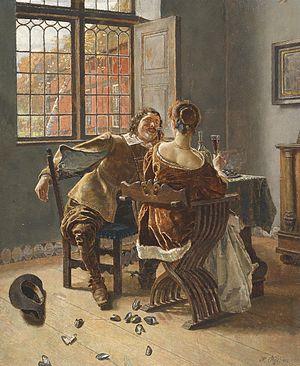
Heinrich Christoph Gottlieb Breling est un peintre allemand.